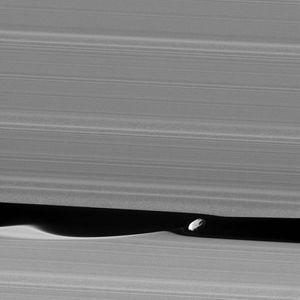
Dans le Système solaire, 184 satellites naturels ont été mises en évidence comme orbitant autour d'une planète ou d'une planète naine. On en dénombre près de 345 autour de planètes mineures et des découvertes sont annoncées régulièrement. Parmi ces satellites, seuls 19 ont une masse suffisante pour avoir acquis une forme sphéroïdale sous l'effet de leur propre gravité.